William Jennings Bryan 1896 presidential campaign

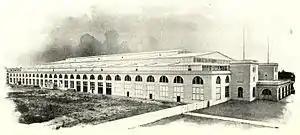
The Chicago Coliseum was the site of the 1896 Democratic National Convention.

In the run up to the Democratic National Convention, set to begin at the Chicago Coliseum on July 7, 1896, no candidate was seen as an overwhelming favorite for the presidential nomination. The leading candidates were former Missouri congressman Richard P. Bland and former Iowa governor Horace Boies. "Silver Dick" Bland was seen as the elder statesman of the silver movement; he had originated the Bland-Allison Act of 1878, while Boies's victories for governor in a normally Republican state made him attractive as a candidate who might compete with McKinley in the crucial Midwest. Both had openly declared their candidacies, and were the only Democrats to have organizations seeking to obtain pledged delegates. Neither candidate had much money to spend on his campaign. In addition to the frontrunners, other silver men were spoken of as candidates. These included Vice President Adlai Stevenson of Illinois, Senator Joseph C. Blackburn of Kentucky, Indiana Governor Claude Matthews, and Bryan. Illinois Governor Altgeld, a leader of the silver movement, was ineligible because he was not a natural-born U.S. citizen as required for the presidency in the Constitution. When Senator Teller walked out of the Republican convention in protest over the currency plank, he immediately became another possible candidate for the Democratic nomination for president. However, he was deemed unlikely to succeed, as many Democrats feared that if elected, he might fill some patronage jobs with Republicans. President Cleveland spent the week of the convention fishing, and had no comment about the events there; political scientist Richard Bensel attributes Cleveland's political inaction to the President's loss of influence in his party.